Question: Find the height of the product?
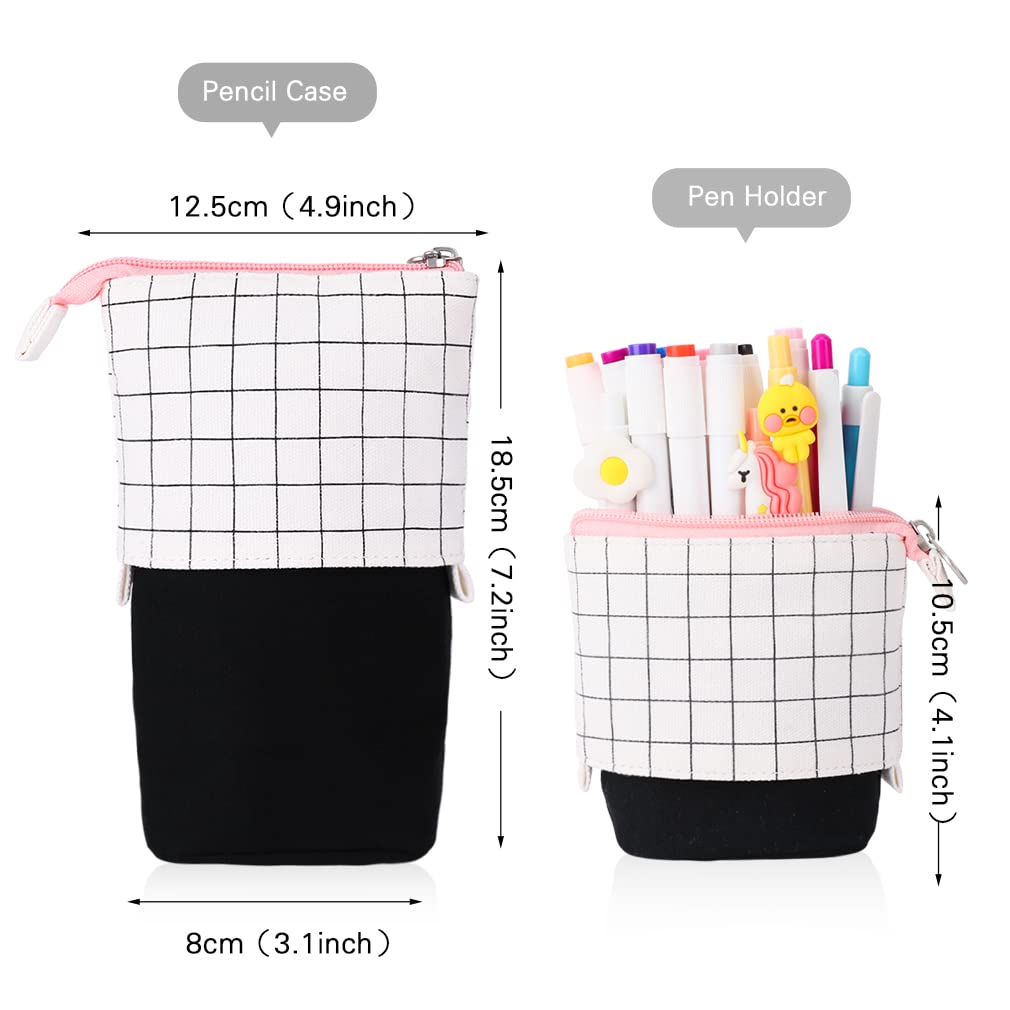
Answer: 4.1 inch